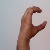
The image shows a hand gesture representing the letter 'C' in Indian Sign Language.